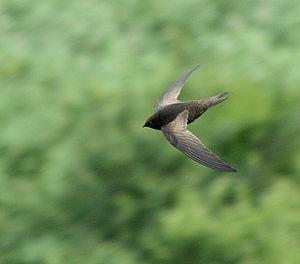
Le Martinet du Cap est une espèce d'oiseaux appartenant à la famille des apodidés.